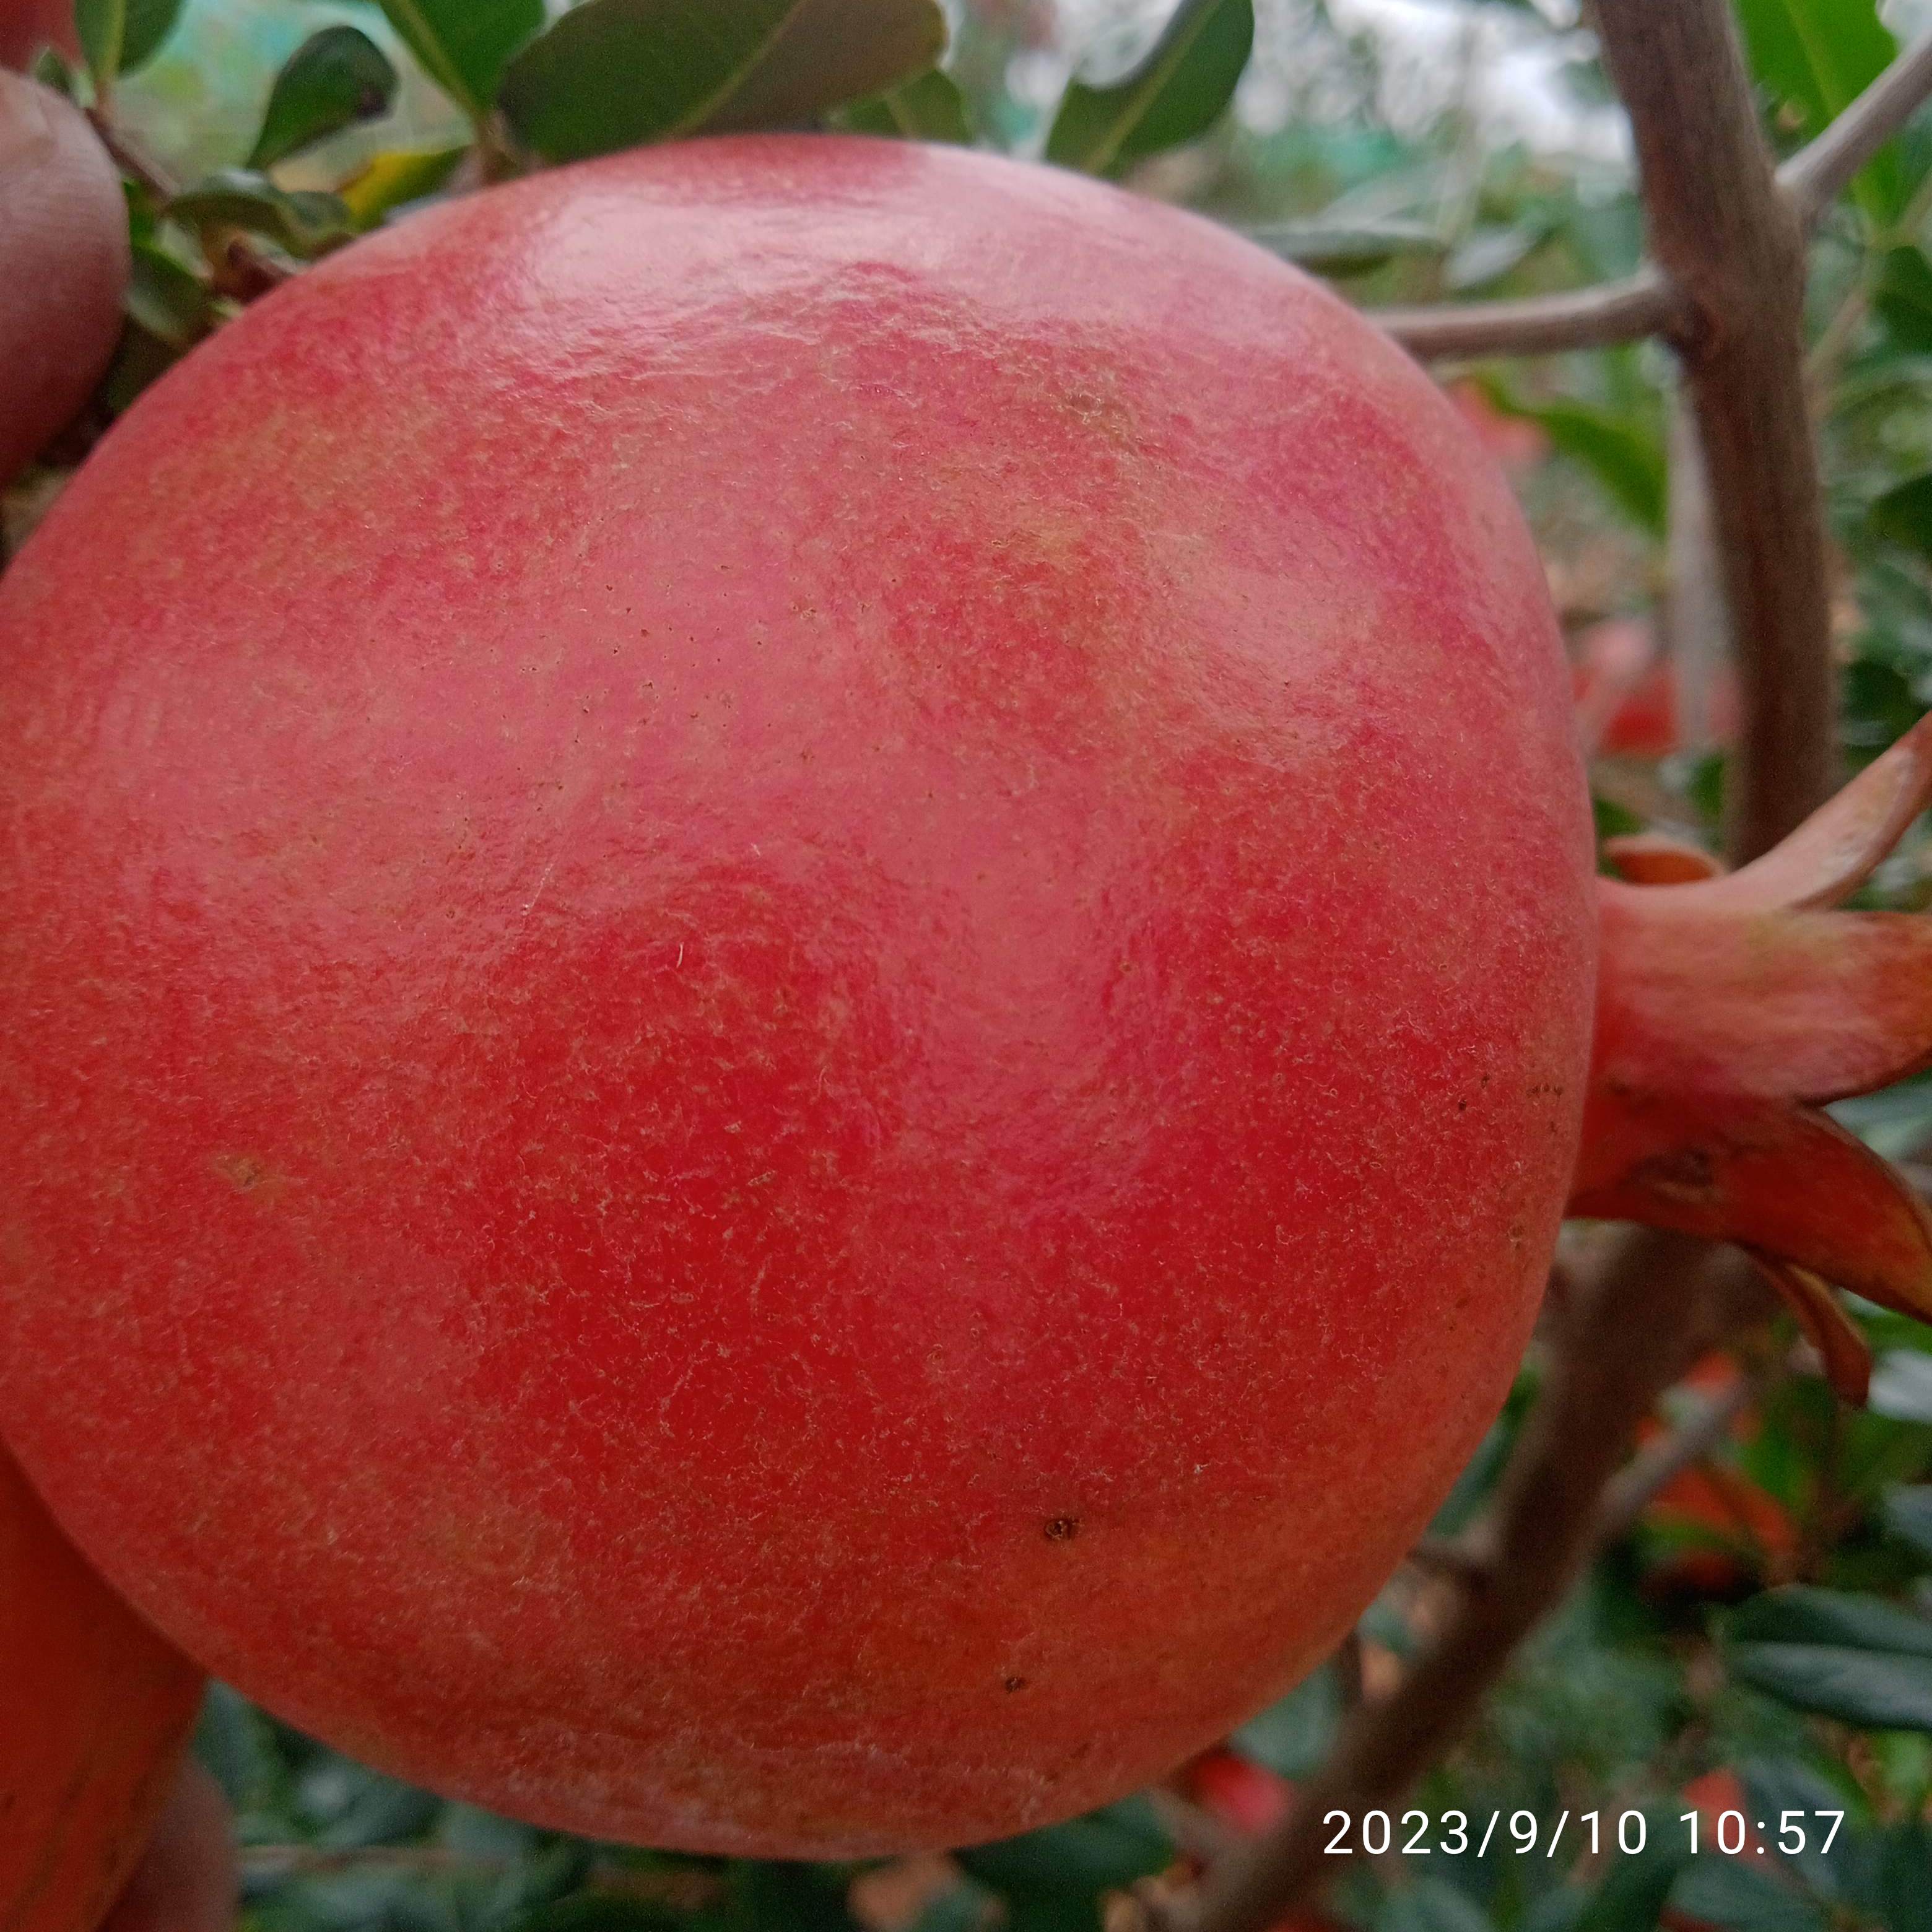
Label: Healthy